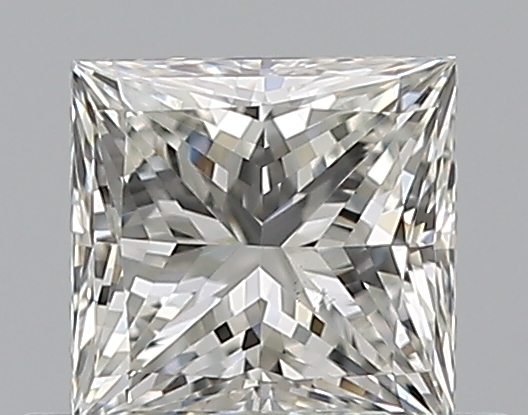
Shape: princess
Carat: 0.6
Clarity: VS2
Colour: I
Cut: EX
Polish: EX
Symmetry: GD
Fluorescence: N
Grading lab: GIA
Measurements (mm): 4.62 x 4.51 x 3.32